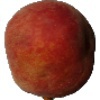
Label: Peach 1